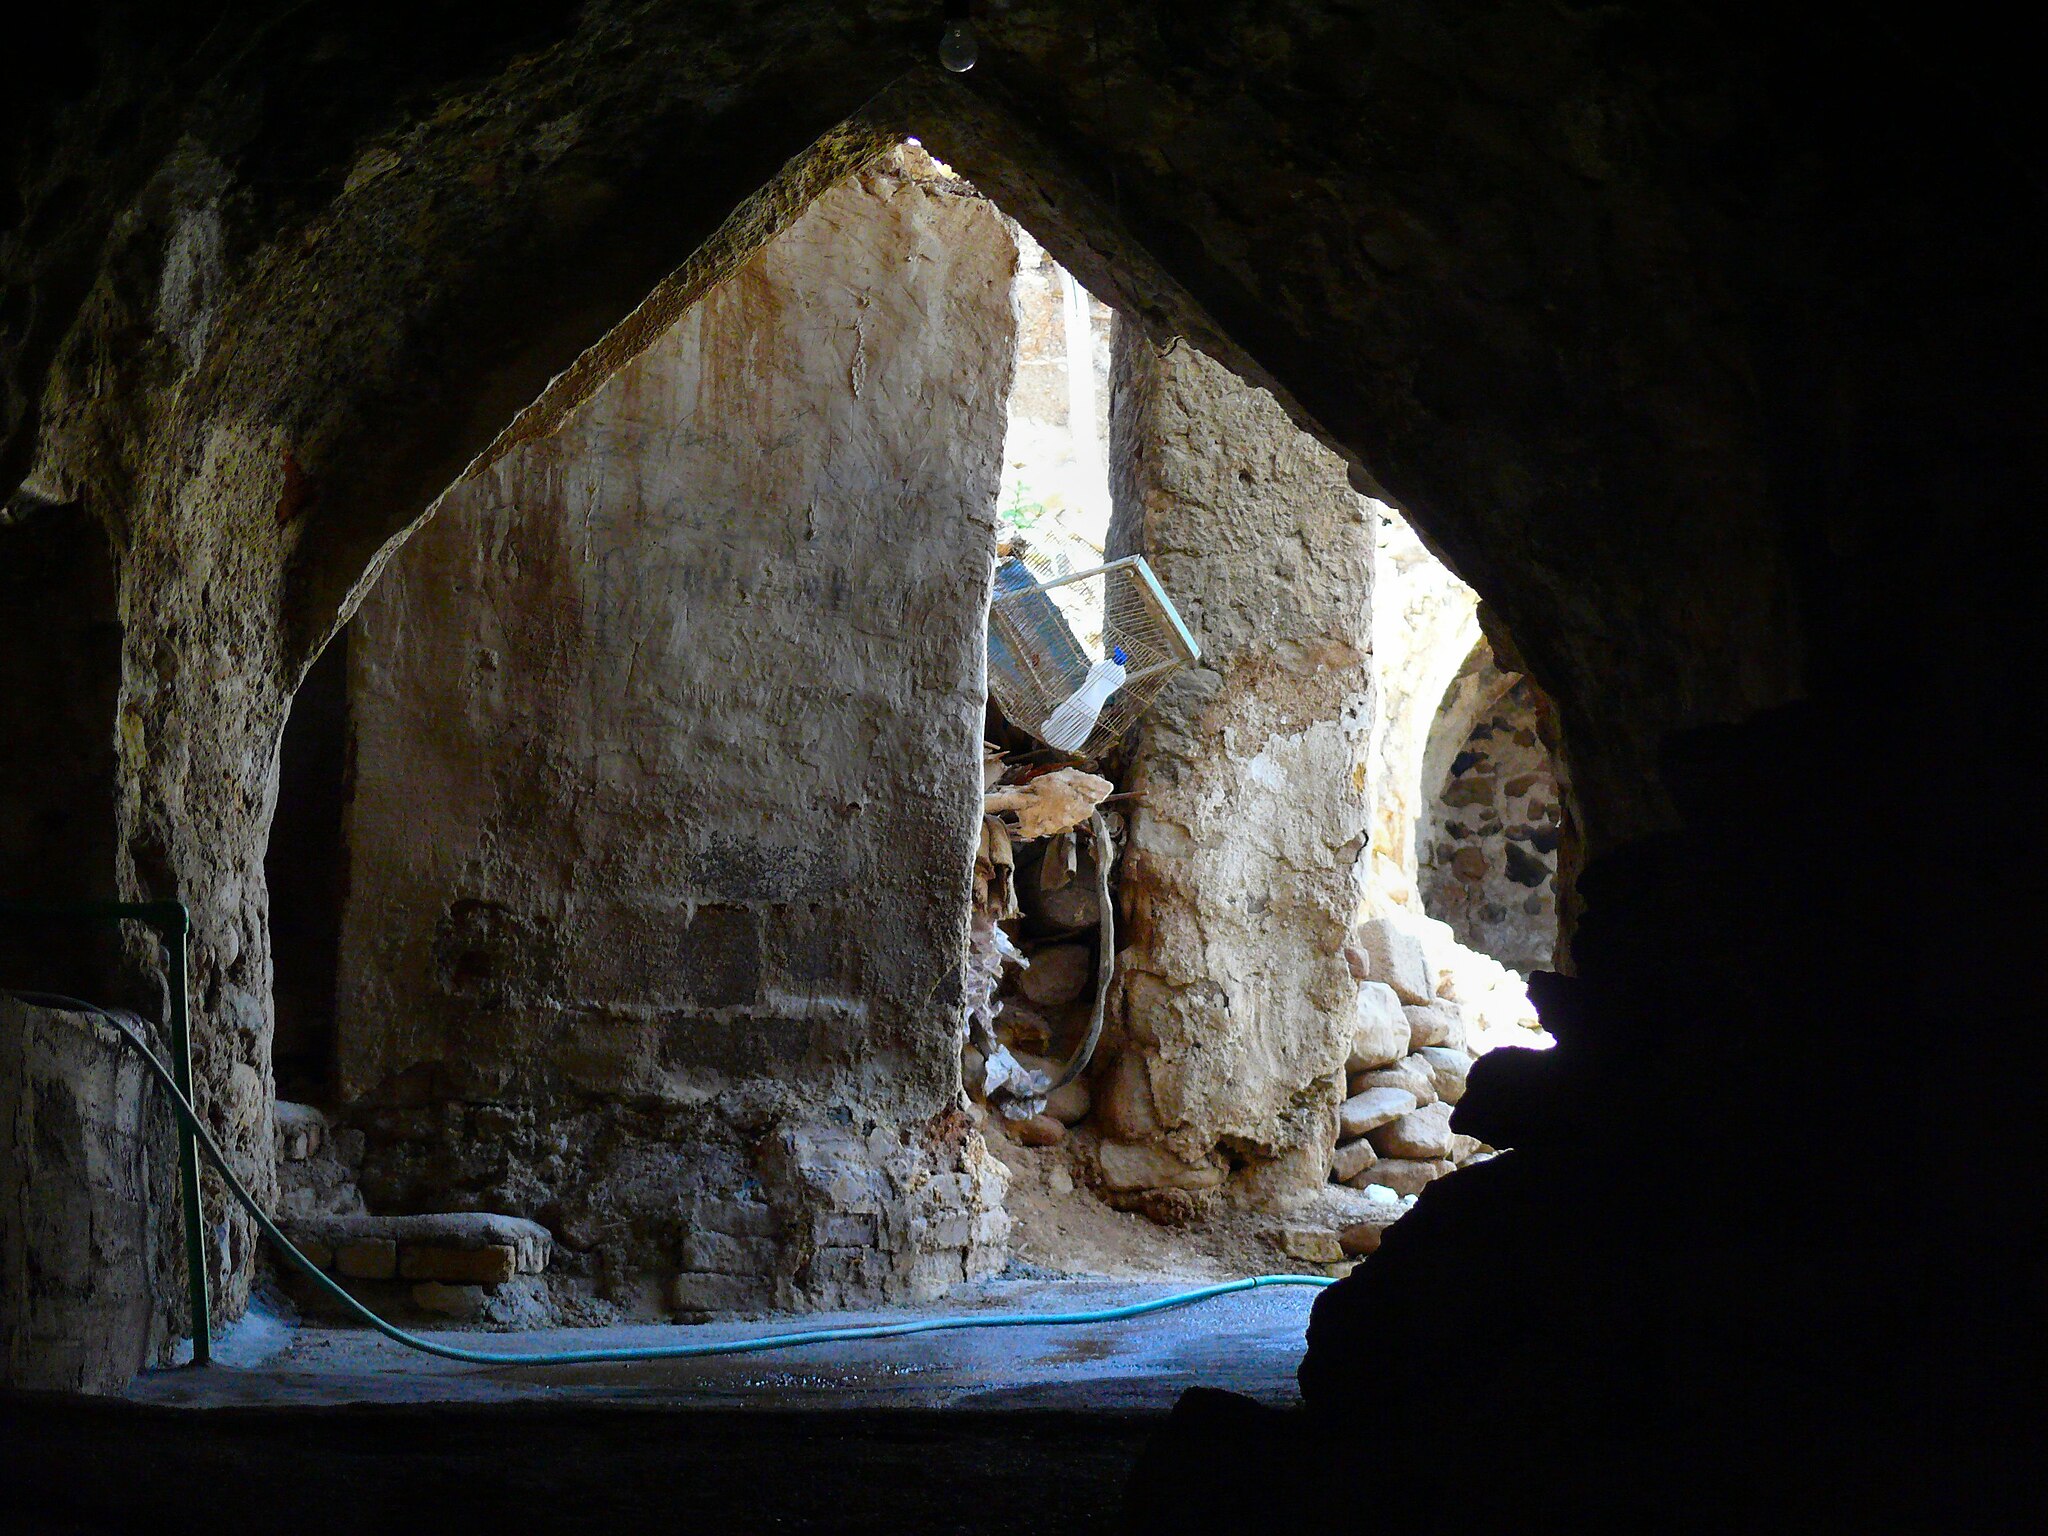
Title: A step ahead (3548086716)
Description: A covered pathway at Ghalat village, vicinity of Guyum, Fars province, Iran, April 2009
Date: 2009-05-20 06:28
Categories: Streets in Shiraz, Naqsh-e Rustam, Flickr images reviewed by FlickreviewR, Files with coordinates missing SDC location of creation